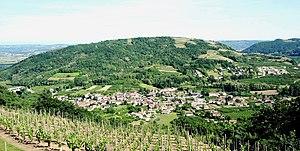
Saint-Désirat détail
Saint-Désirat est une commune française, située dans le département de l'Ardèche en région Auvergne-Rhône-Alpes, à proximité du Rhône.